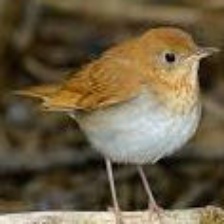
Species: VEERY
Scientific name: CATHARUS FUSCESCENS